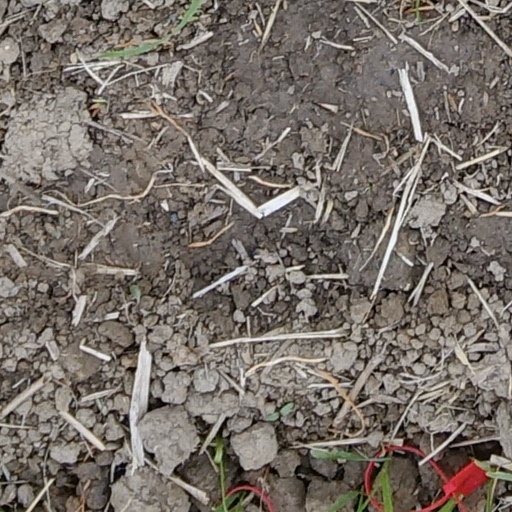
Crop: wheat